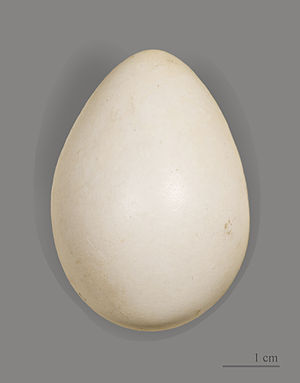
Urfugl / Beskrivelse
Urfugl er en fugl i fasanfamilien.